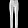
Label: Trouser